George Russell (composer)

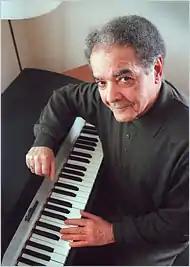

George Allen Russell (June 23, 1923 – July 27, 2009) was an American jazz pianist, composer, arranger and theorist. He is considered one of the first jazz musicians to contribute to general music theory with a theory of harmony based on jazz rather than European music, in his book "Lydian Chromatic Concept of Tonal Organization" (1953).